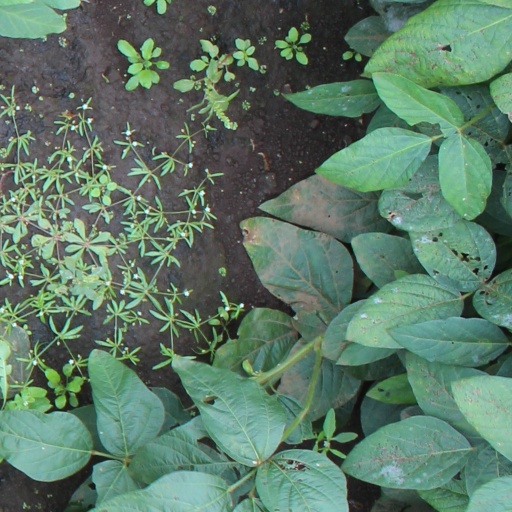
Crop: soybean